Izzeddin Hasanoghlu

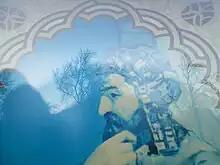
Depiction of Hasanoghlu in the Nizami Museum of Azerbaijan Literature in Baku

Sheikh Izzeddin Esfarayeni, who wrote under the pseudonyms of Hasanoghlu and Pur-e Hasan, was a 13th and 14th century poet who wrote in Azerbaijani and Persian. He is the earliest known author of Azerbaijani literature.